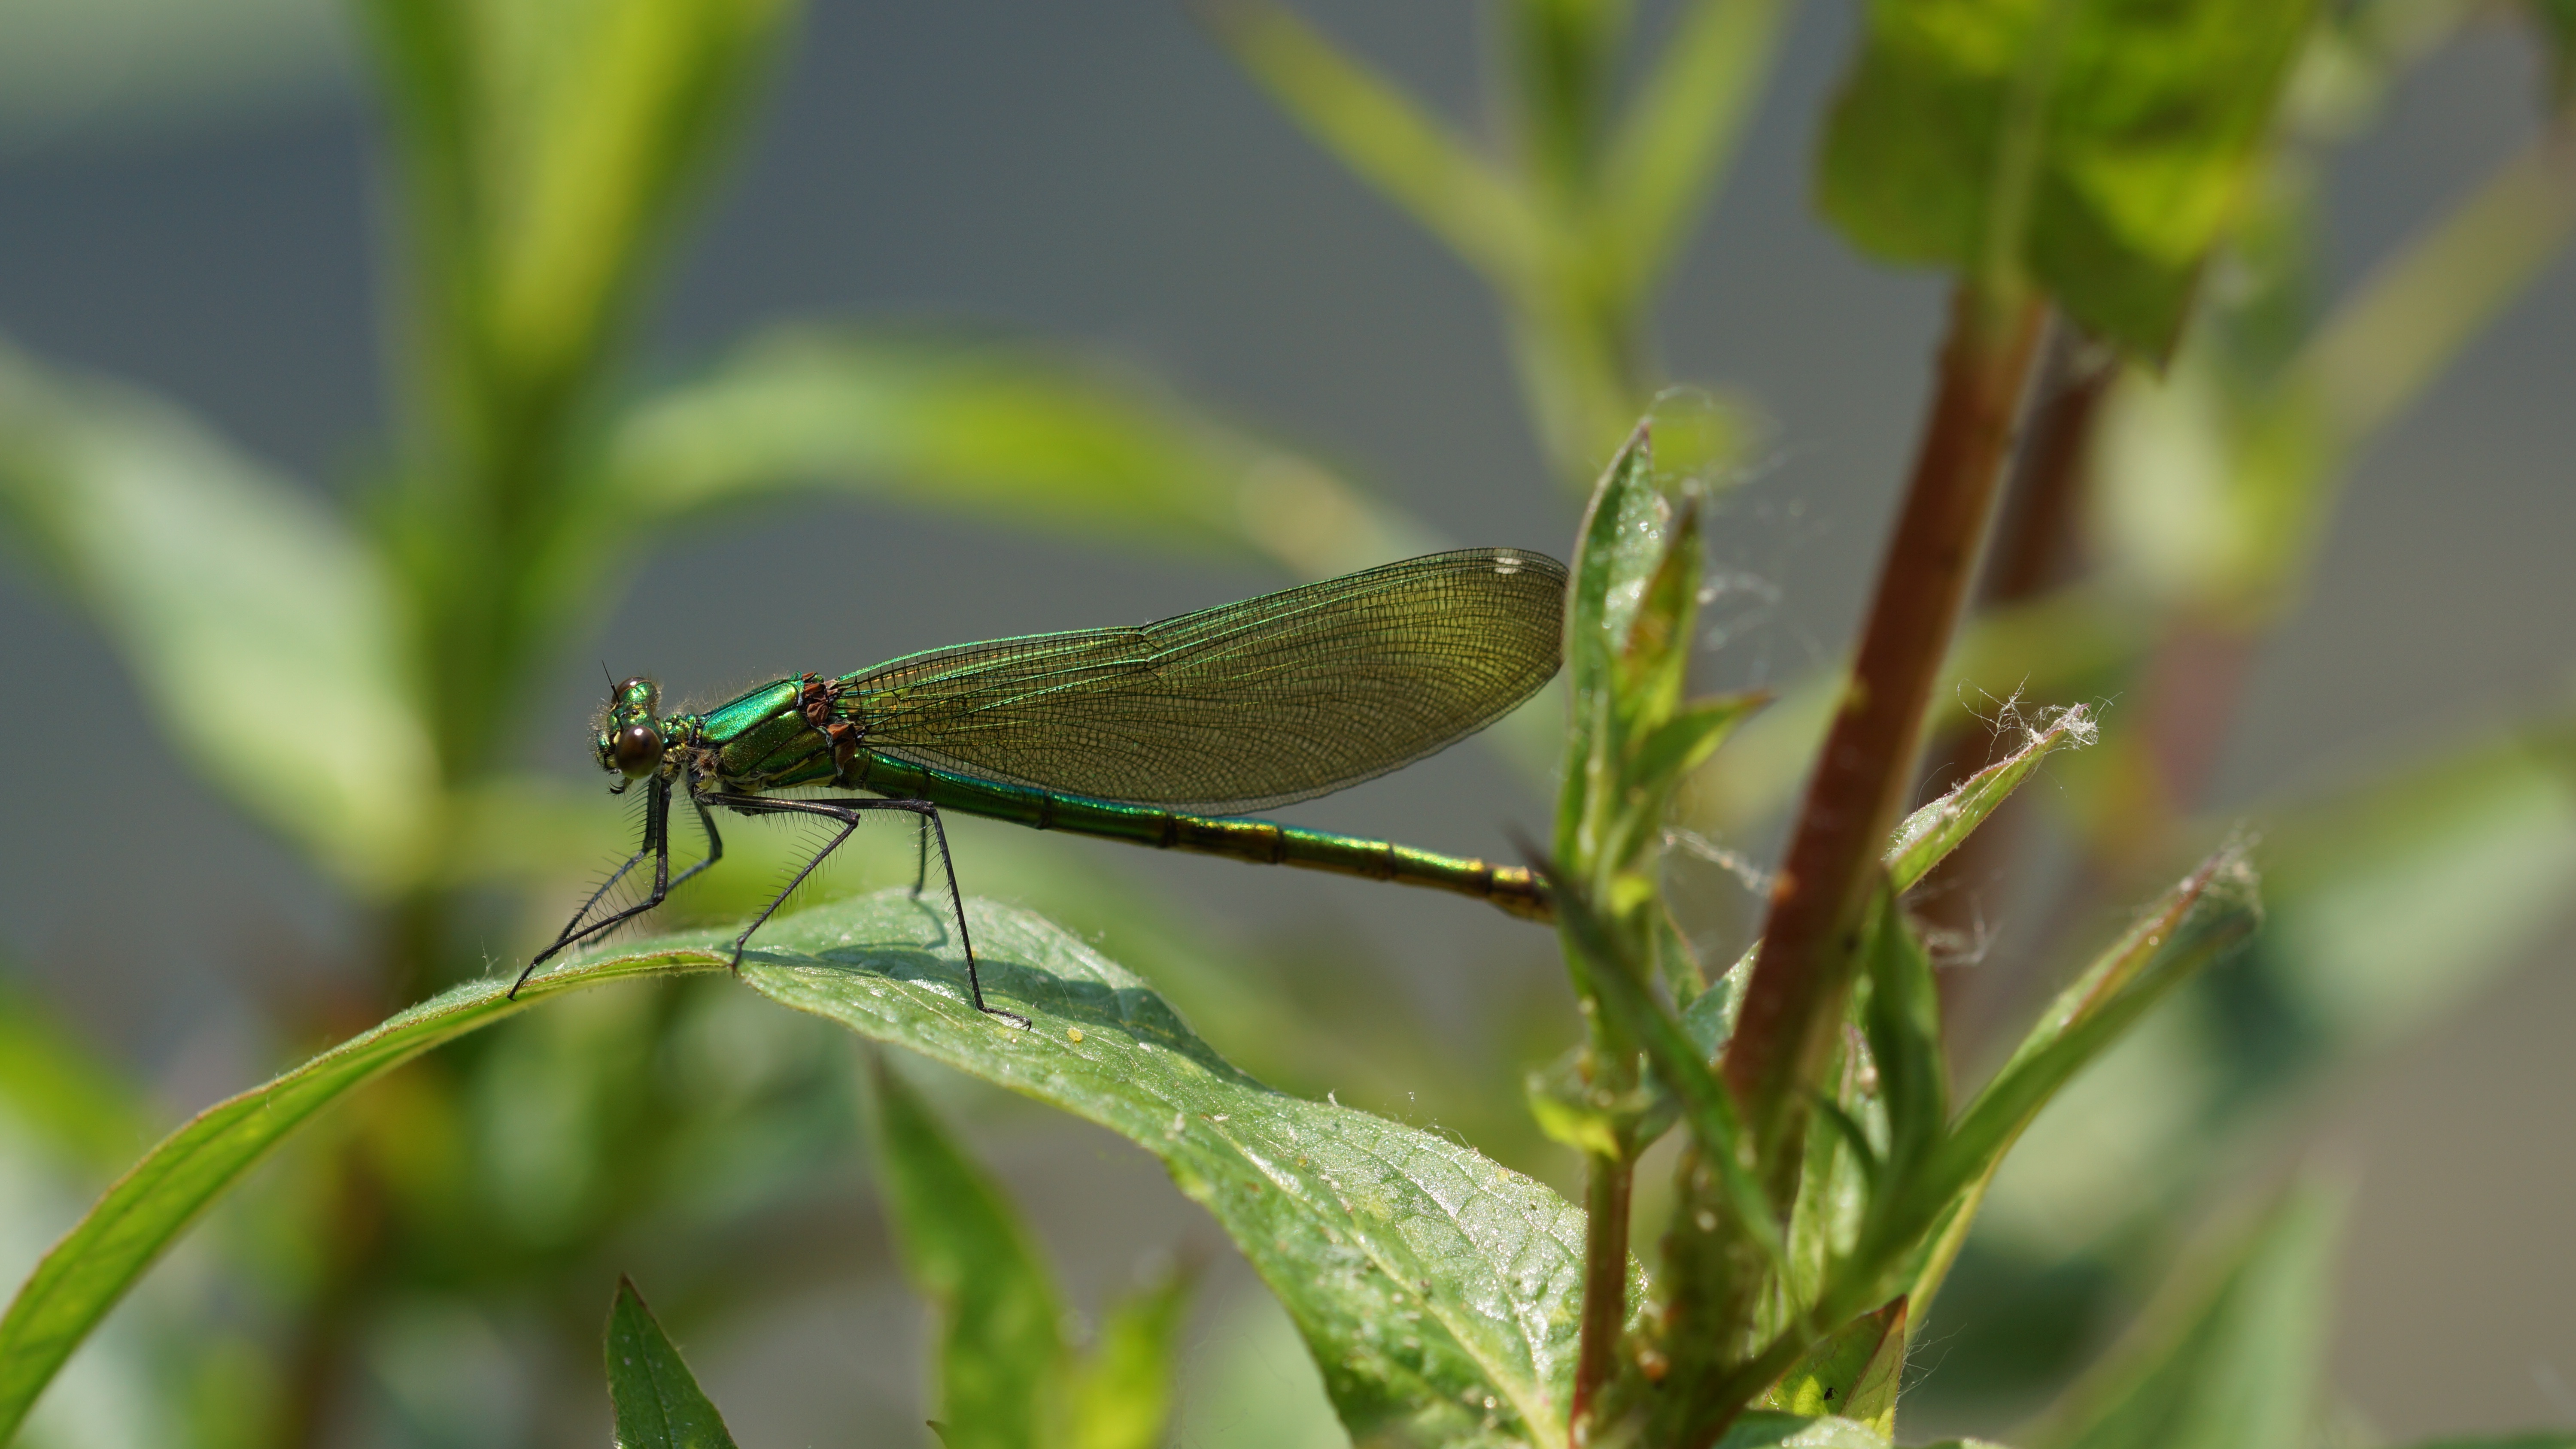
leaf, green, insect, fauna, invertebrate, close up, dragonfly, damselfly, macro photography, arthropod, green on, plant stem, dragonflies and damseflies, lycaenid, net winged insects